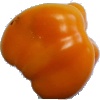
Label: Pepper Yellow 1